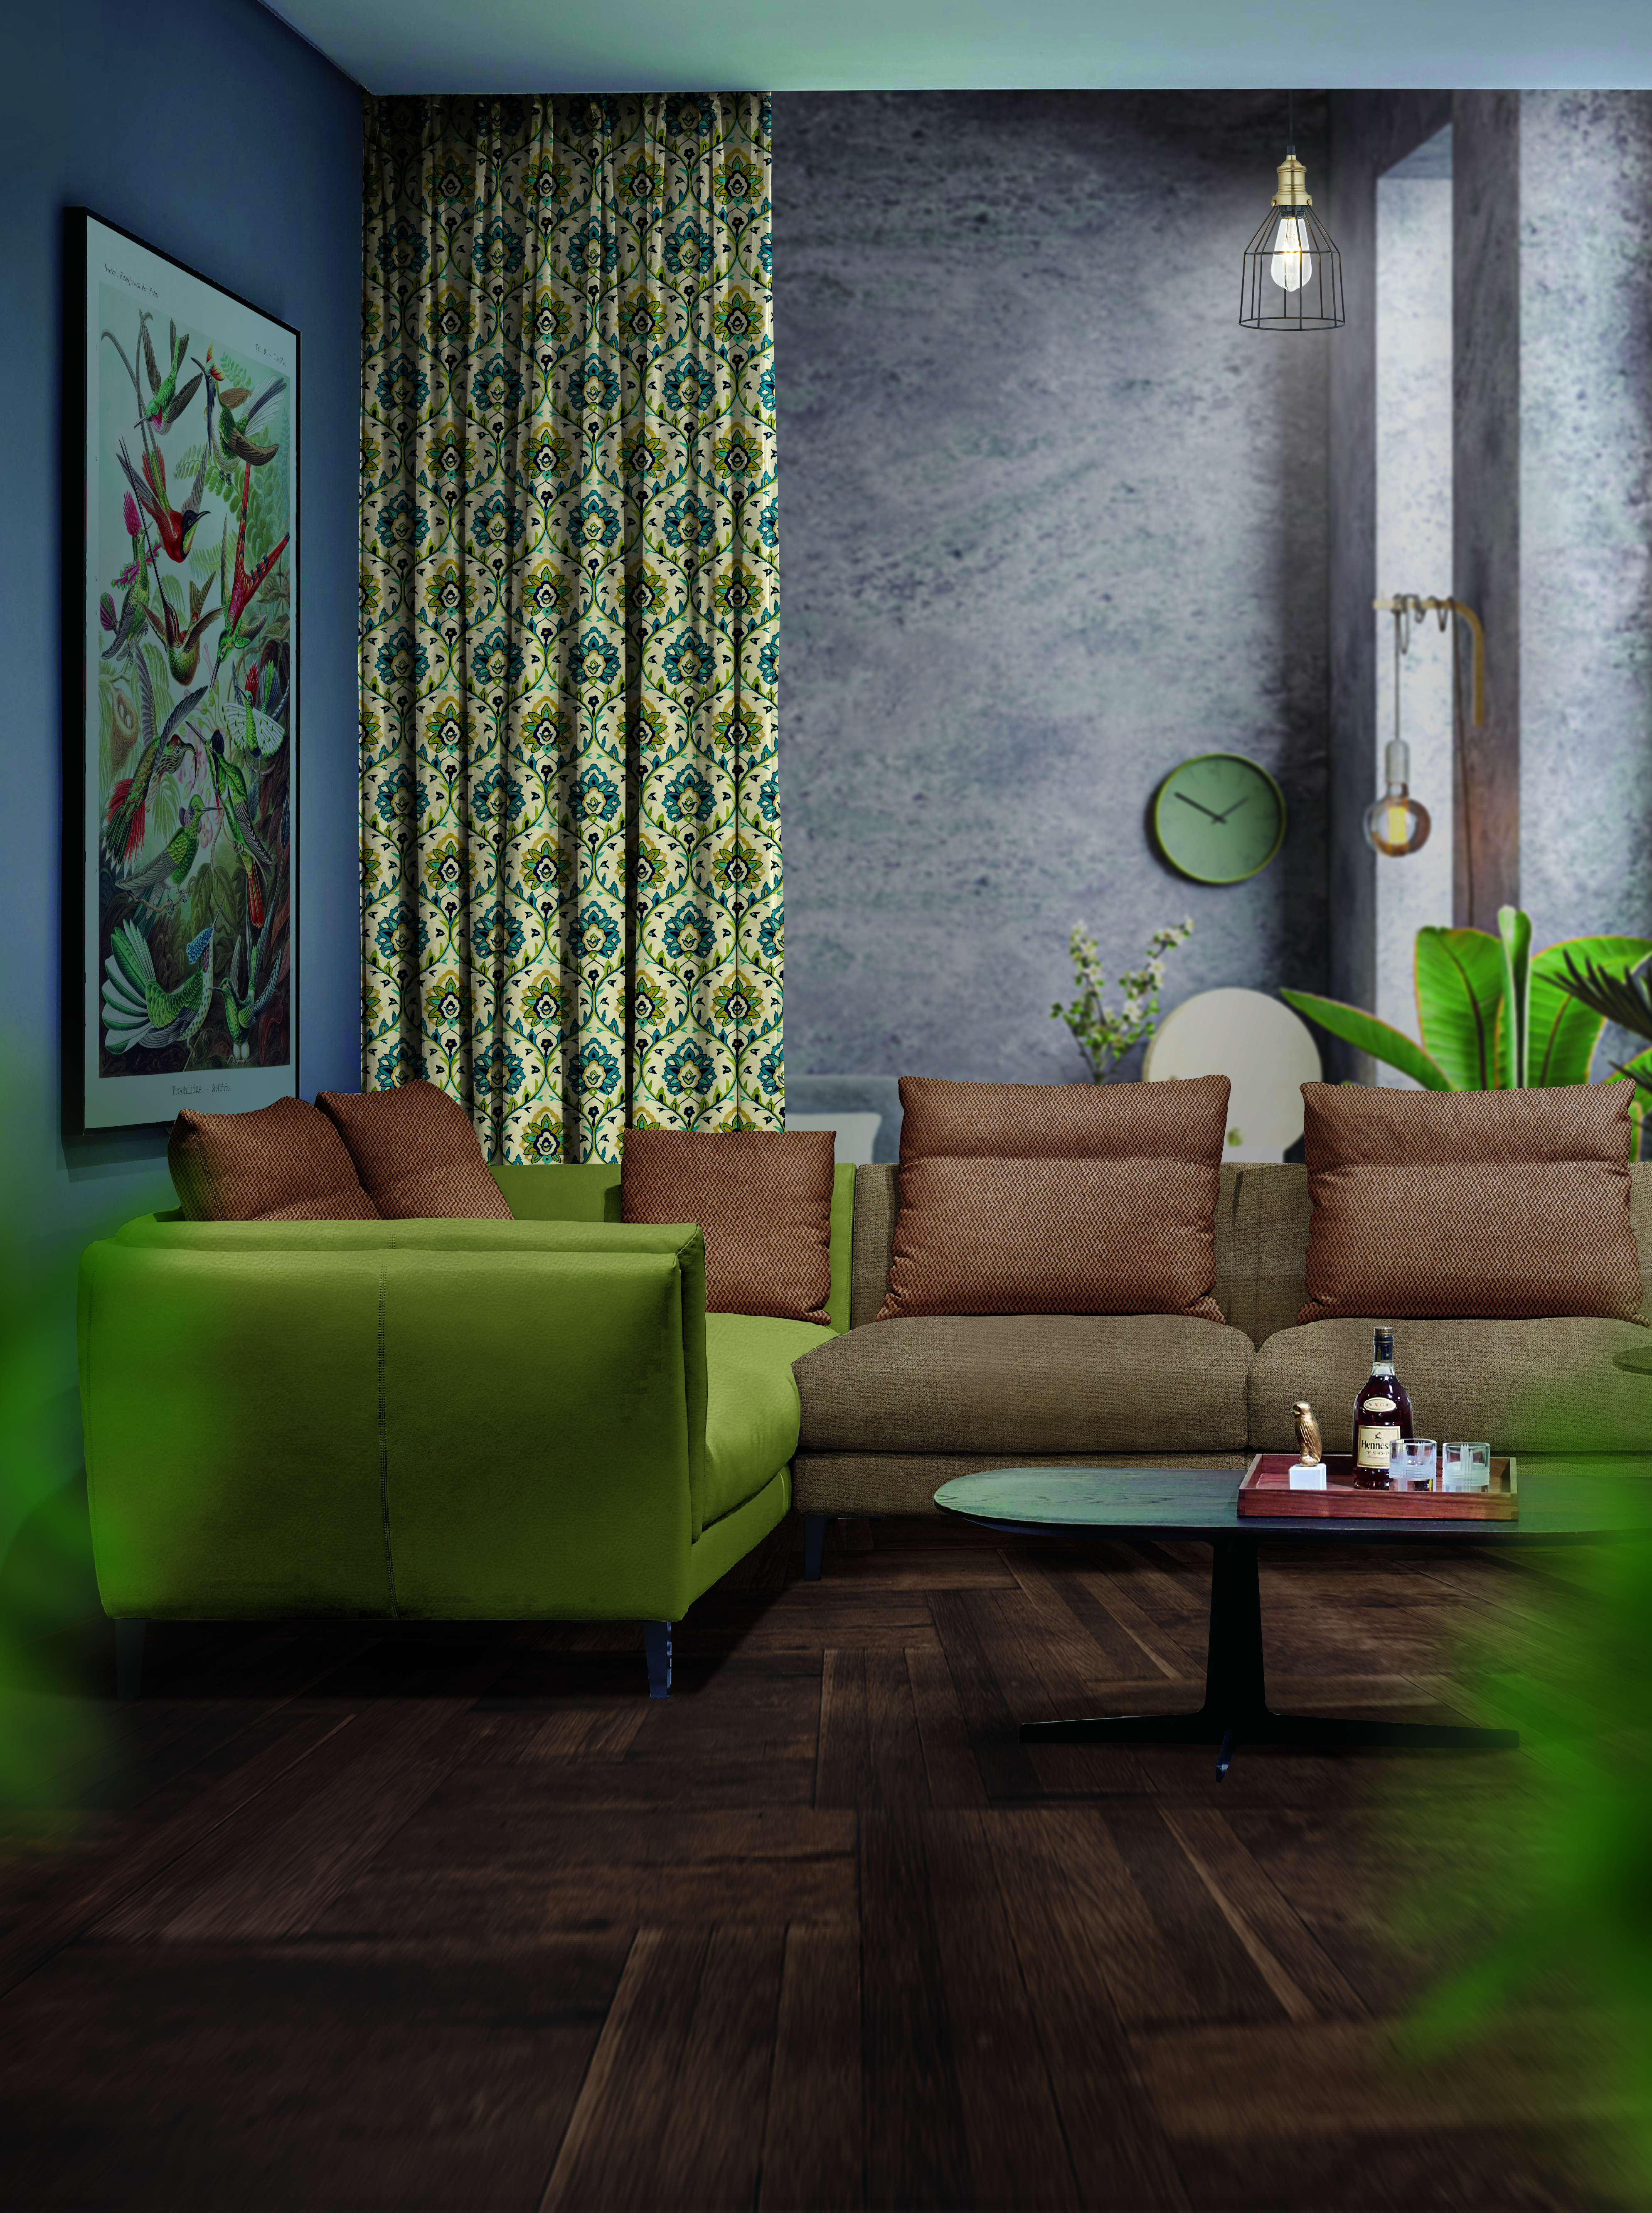
luxury, living, room, with sofa set, curtain, wall, painting, and beautiful, decoration, couch, property, furniture, building, green, nature, rectangle, comfort, wood, window, interior design, living room, purple, plant, floor, studio couch, flooring, line, door, hardwood, lamp, real estate, house, shade, Tints and shades, art, sofa bed, ceiling, pattern, laminate flooring, wallpaper, grass, design, light fixture, table, home, window treatment, wood flooring, city, coffee table, ornament, tree, lighting accessory, lampshade, picture frame, window covering, pillow, Futon pad, visual arts, magenta, apartment